Video games in the Philippines

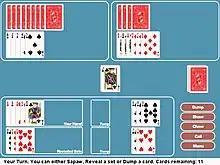
Tong-its game released in November 2003 by Rico Zuñiga

The Philippines is a minor player regarding the game development industry. In 2011, it was reported that the local industry only has a 0.02% market share of the $90 billion global industry. The majority of the game development industry is focused on outsourcing to foreign companies rather than creation of local content. According to the Game Developers Association of the Philippines (GDAP), there are about 4,000 professionals representing about 60 companies involved in the game development industry as of 2013. The Philippines' primary competitors in this field are China, Singapore, Malaysia and Vietnam.